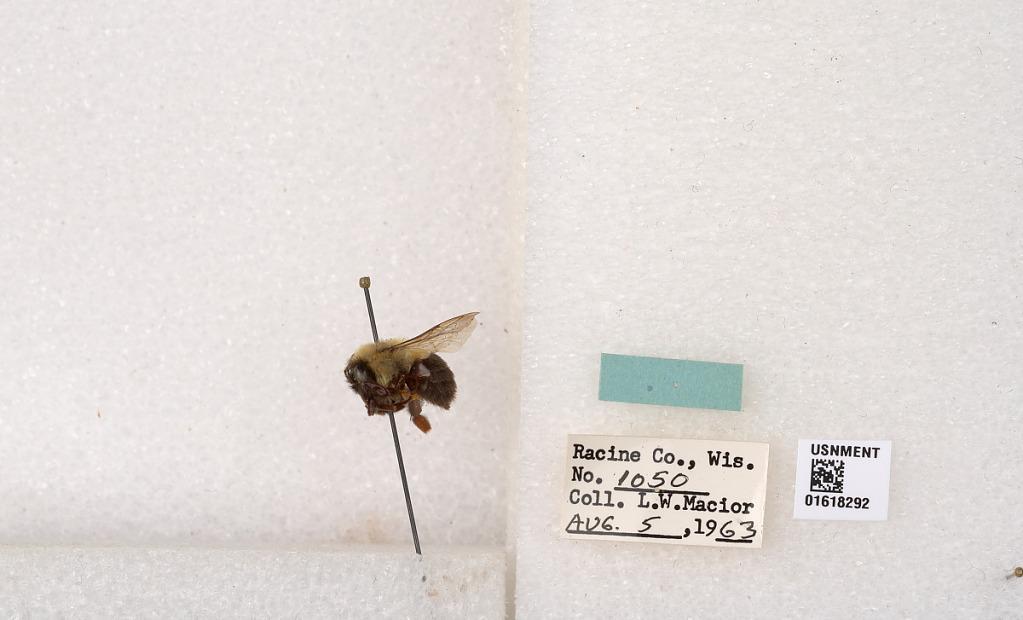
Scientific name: Bombus impatiens Cresson
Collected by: L. Macior
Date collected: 1963-8-5
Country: United States
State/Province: Wisconsin
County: Racine
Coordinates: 42.7299, -87.8123